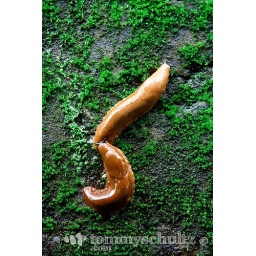
Two big brown slugs on a mossy wall in Dharamsala, India